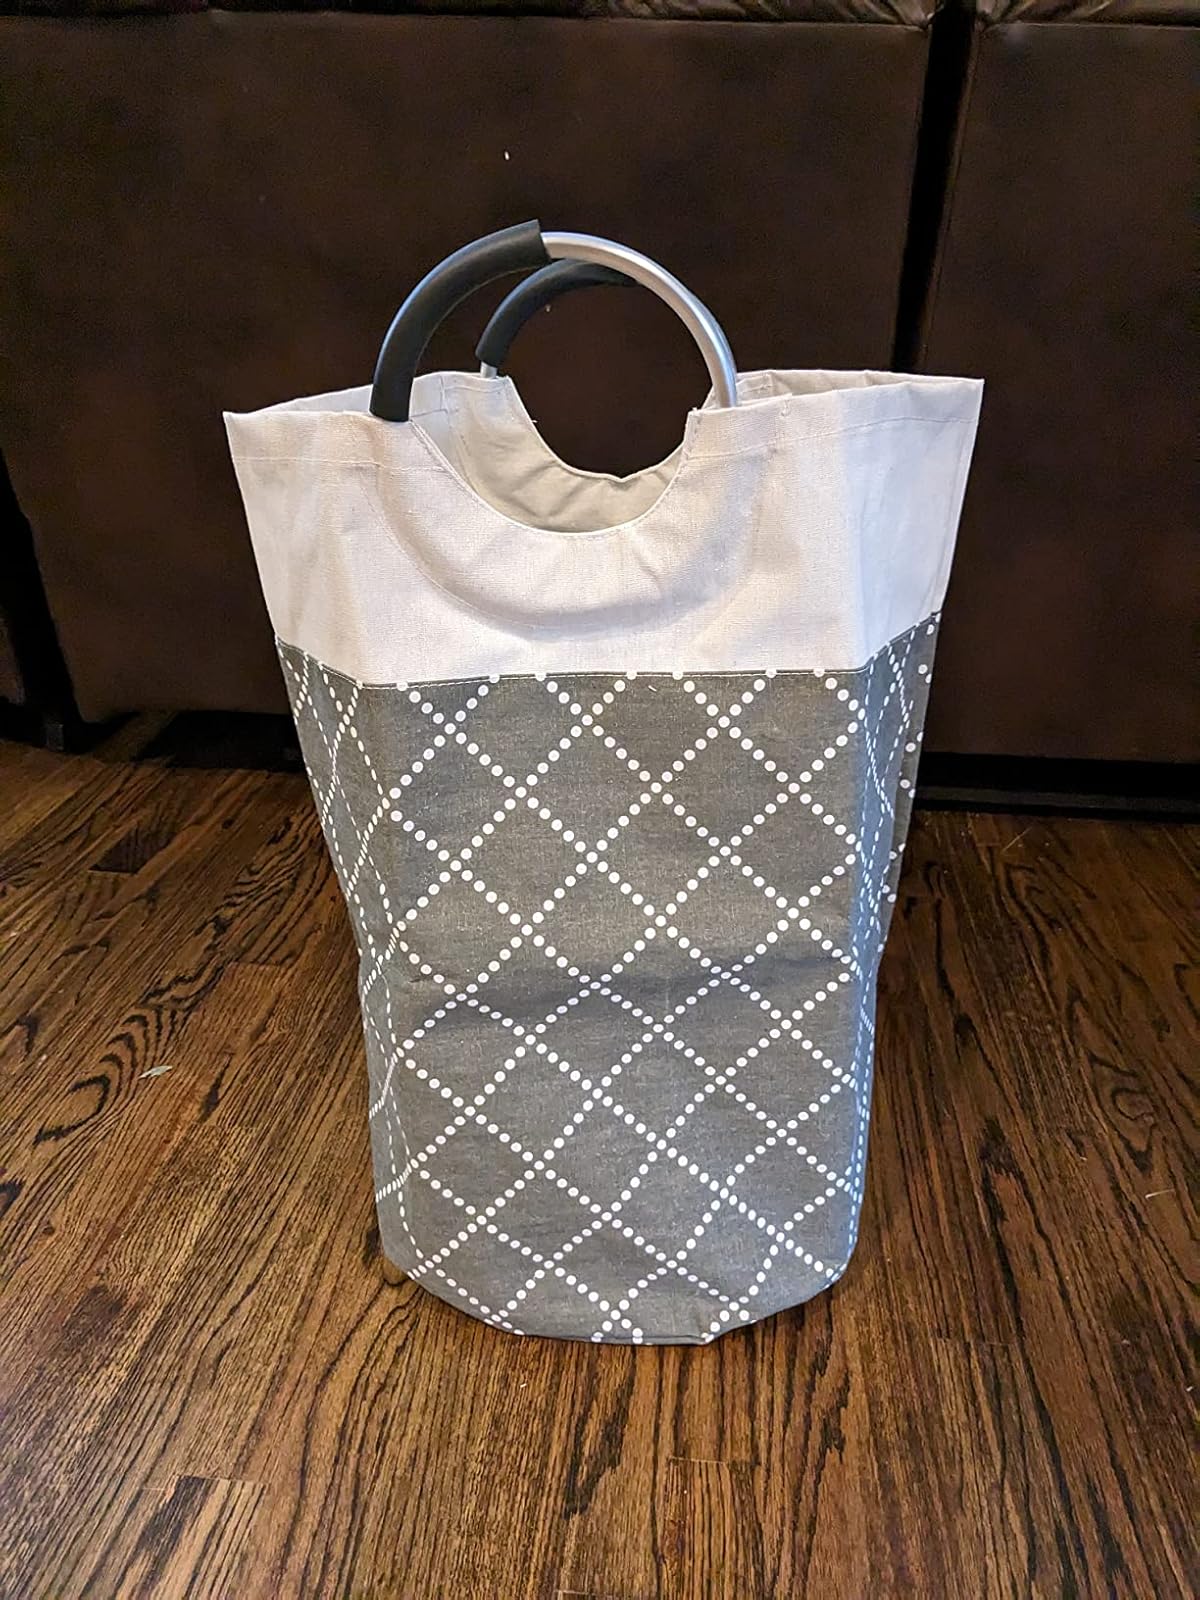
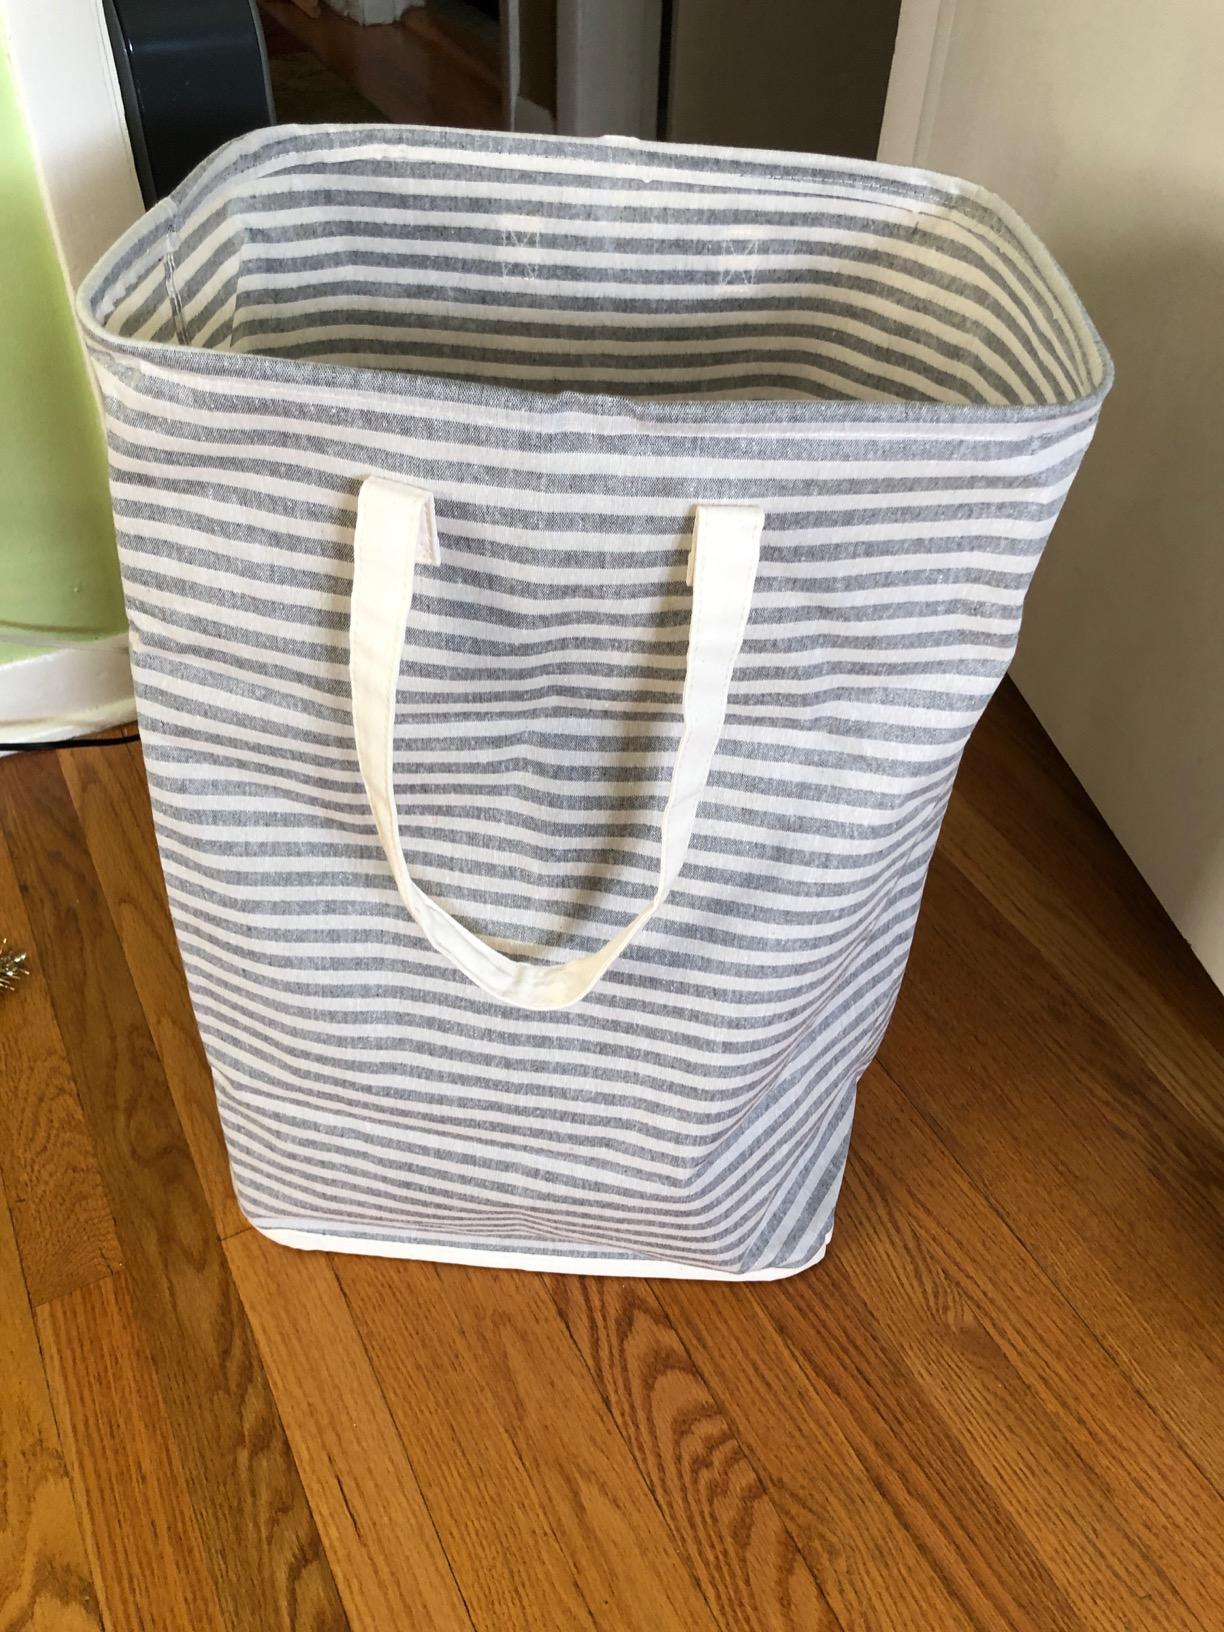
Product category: items_hamper
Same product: no